Free City of Danzig Police

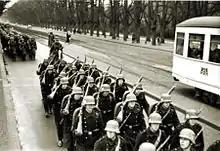
Danzig Schutzpolizei.

After the Nazi takeover of the Senate in 1933, the police were increasingly used to suppress free speech and political dissent. The constabulary itself was also directly affected. On 31 October 1933, in a speech made to the Police Administration Professional Union, according to the newspaper "Danziger Neueste Nachrichten", the vice-president of the Danzig Senate said,